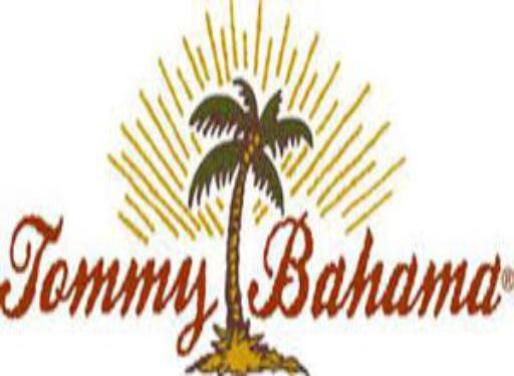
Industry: Clothes